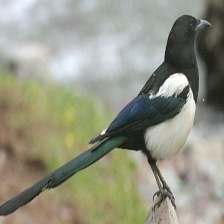
Species: EURASIAN MAGPIE
Scientific name: PICA PICA
ImageNet parent category: magpie